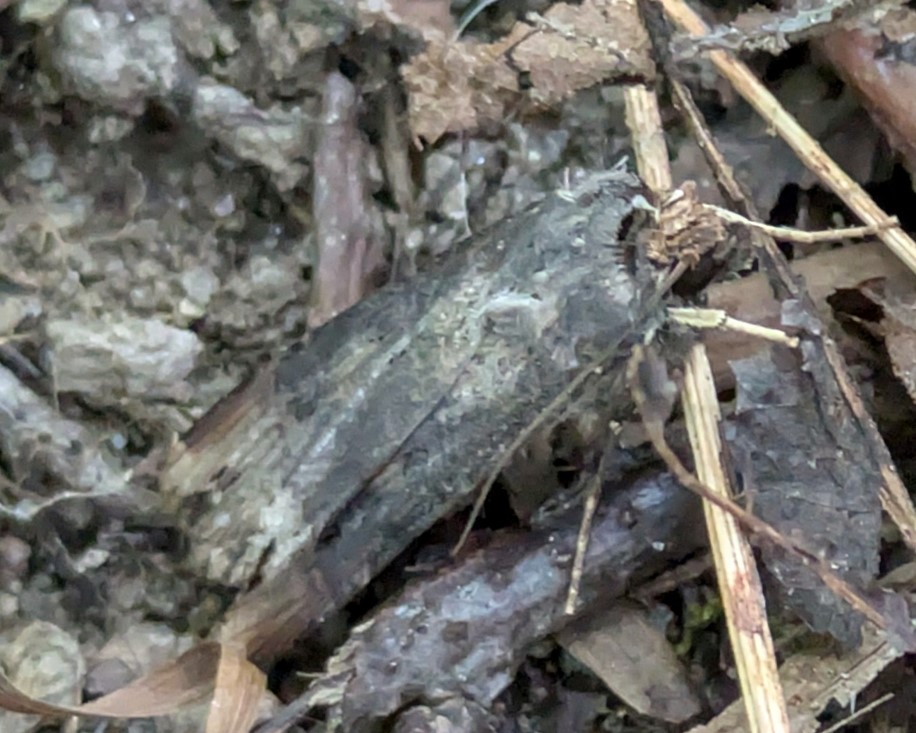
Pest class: cutworms